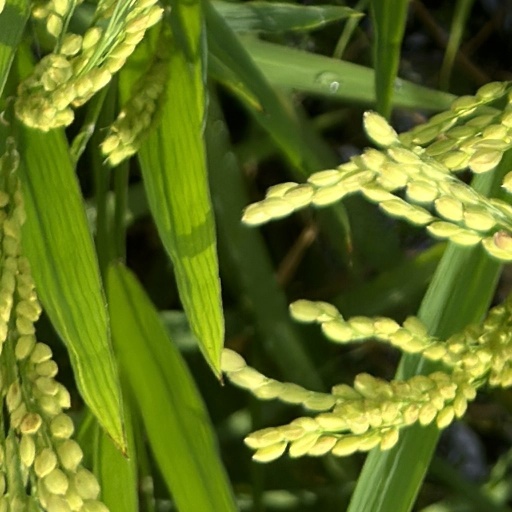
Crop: rice